Wray Downes

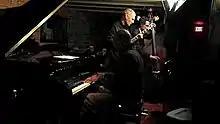
Wray Downes and his other musicians photographed in Montréal, Québec, Canada at Diése Onze.

Downes was born in Toronto. He was classically trained, having studied at Trinity College, London, but began playing jazz in 1952 as a student at the Paris Conservatoire. While in France, he played with Sidney Bechet and Bill Coleman. After returning to Canada in the middle of the decade, he played with Oscar Peterson and was a recurring house pianist at the Town Tavern in Toronto, playing with Roy Eldridge, Coleman Hawkins, Clark Terry, and Lester Young. He played for many years with Peter Appleyard and Dave Young, and also worked with Archie Alleyne, Pete Magadini, Buddy Tate, and Dave Turner. He died on March 19, 2020, in Montreal.